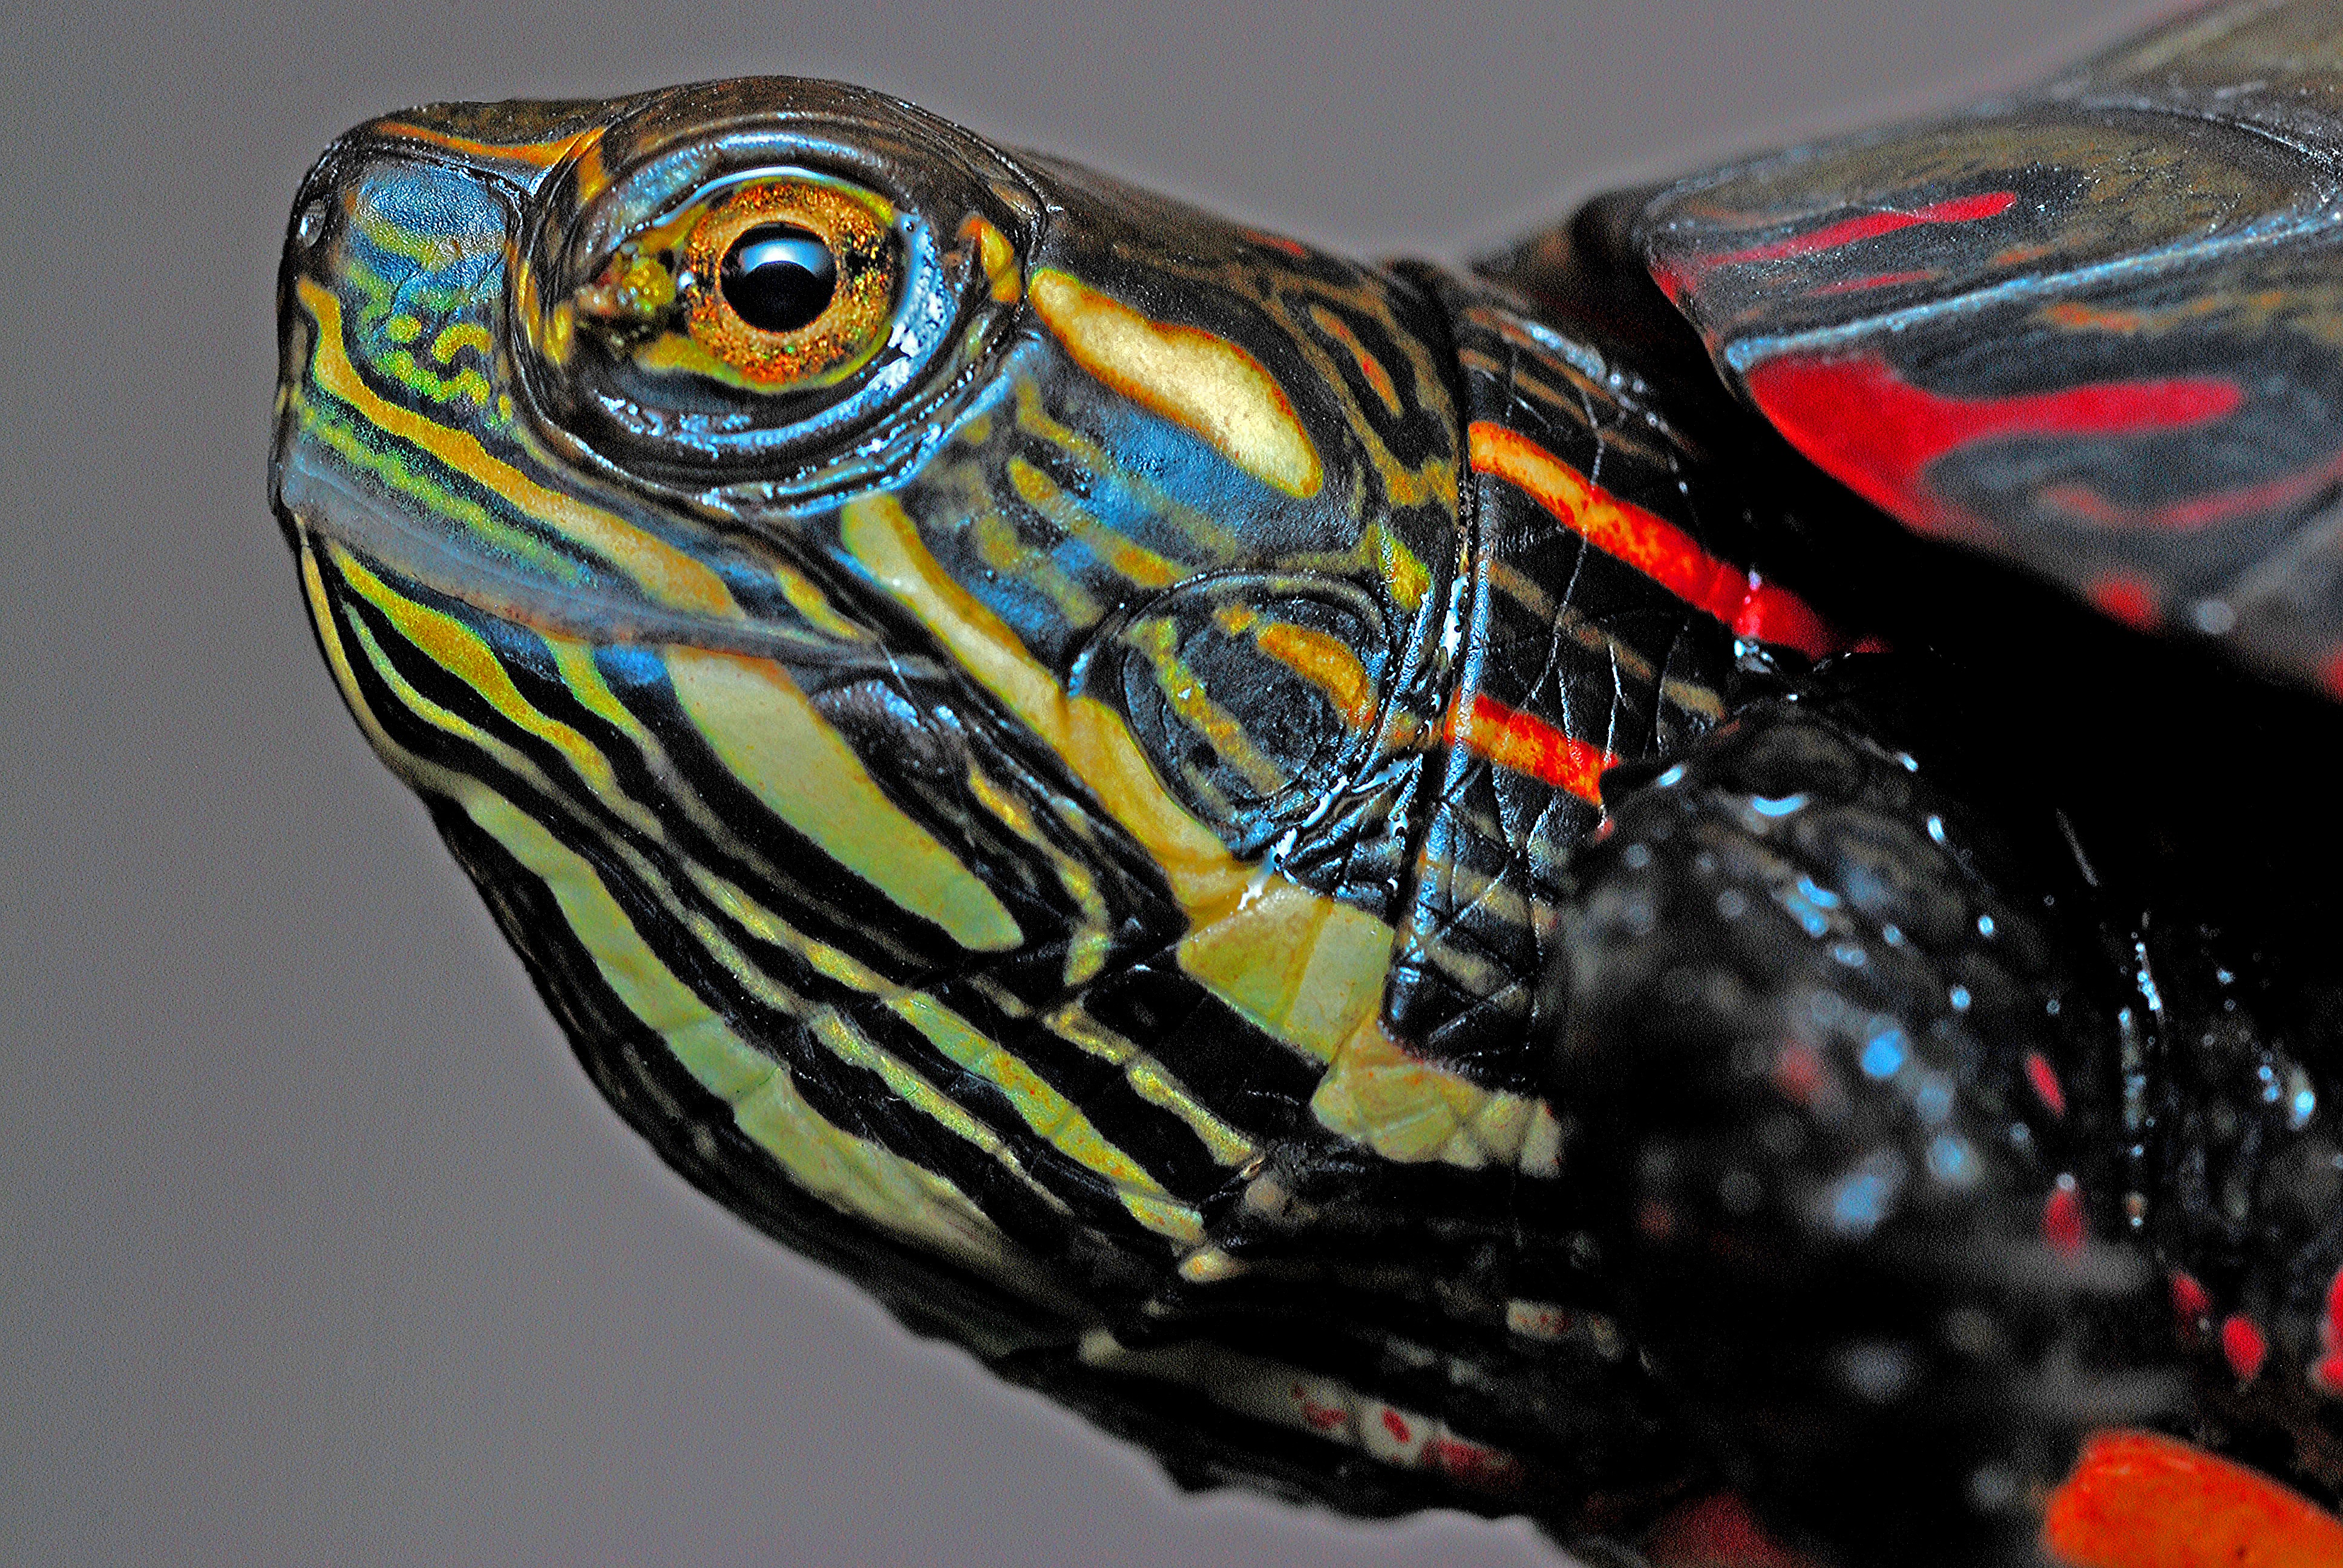
nature, animal, wildlife, environment, macro, biology, aquatic, turtle, reptile, amphibian, colorful, fauna, ecology, close up, macro photography, painted turtle